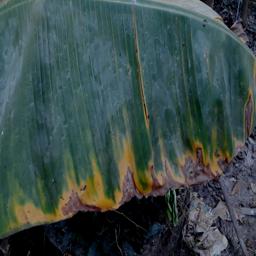
Label: POTASSIUM DEFICIENCY